World Book Capital

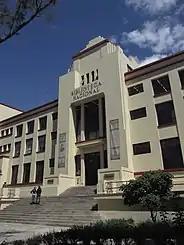

The city of Antwerp was selected as World Book Capital for 2004. The chosen theme ABC 2004, evolved to XYZ 2005 in the second part of its programme where four exhibitions were devoted to the written heritage of the city.